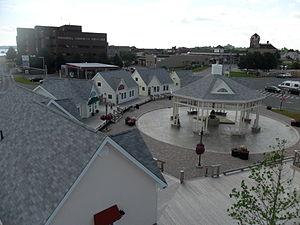
Promenade Waterfront, situé dans la ville de Bathurst au Nouveau-Brunswick
Bathurst est une cité de 11 897 habitants à l'embouchure de la rivière Népisiguit dans la baie des Chaleurs. Elle est le chef-lieu et la principale ville du comté de Gloucester, au nord-est de la province du Nouveau-Brunswick au Canada. Étant la seule grande ville du Nord-Est, Bathurst offre une gamme de services digne des villes de plus grande importance. Hôpitaux, salles de spectacles, musées, écoles, centres commerciaux et hôtellerie sont parmi les services de la ville de Bathurst. Bien que l'économie de la région ait été durement touchée ces derniers temps par des fermetures d'entreprises, telle que la Smurfit-Stone, et la fermeture de la mine Brunswick au sud de la ville, la région tient le coup et fait preuve d'initiative pour diversifier l'économie.